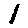
Label: 1